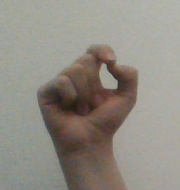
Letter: fa